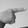
ASL letter: G